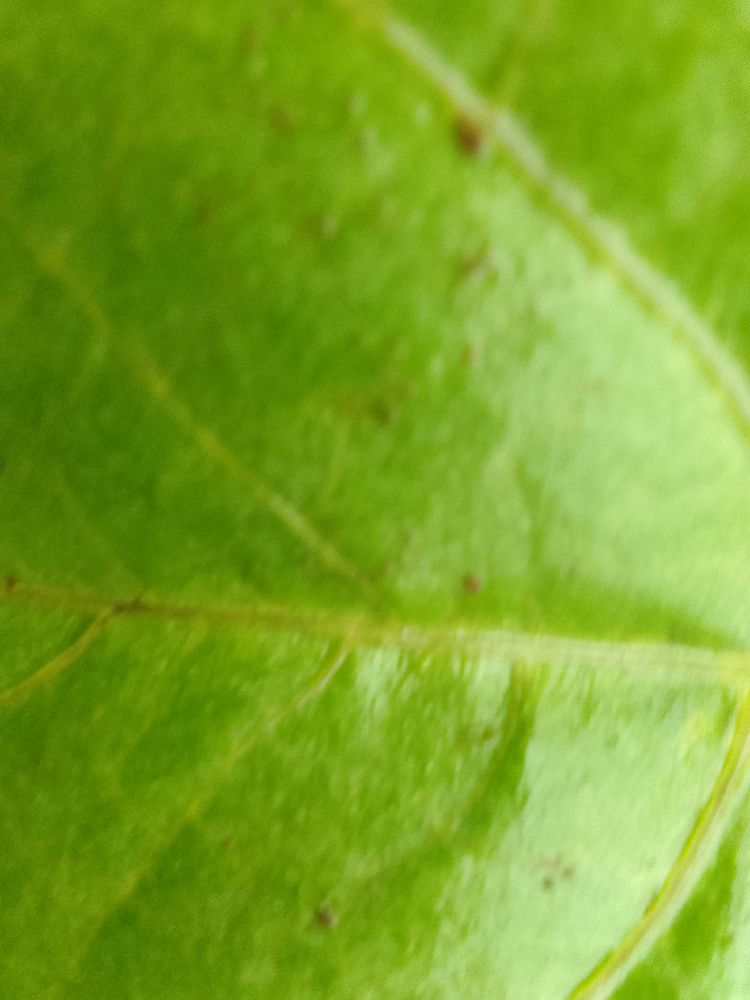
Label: healthy